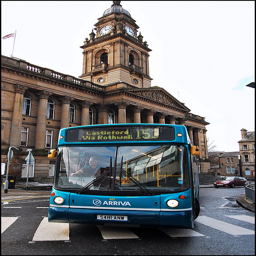
A blue bus parked in front of a tall building.
A commuter bus in England by a clock tower building
Blue bus traveling down a street in the city.
A blue transit bus is pulled up in front of a large stately building with a clock tower.
A large city bus making a turn at a crosswalk with a clock tower behind it.